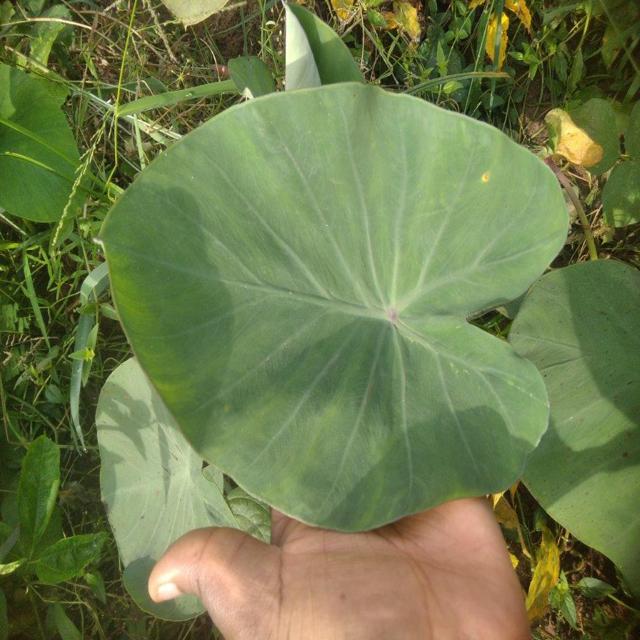
Label: Healthy